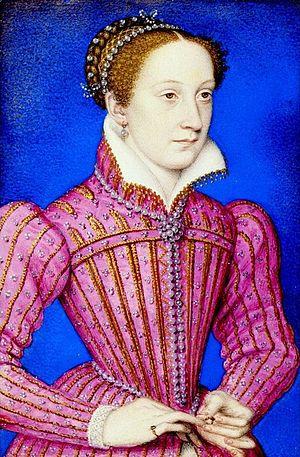
La rousseur est une couleur de cheveux qui représente approximativement 1 à 2 pour cent de la population humaine. Elle apparaît plus fréquemment dans les peuples originaires du Nord et de l'Ouest de l'Europe, et moins fréquemment dans les autres populations. La rousseur se manifeste chez les humains possédant deux exemplaires d'un allèle récessif d'un gène sur le chromosome 16, qui provoque une mutation du gène MC1R.
Le col est le bord supérieur d'un vêtement, souvent une chemise, qui se rabat sur le cou.